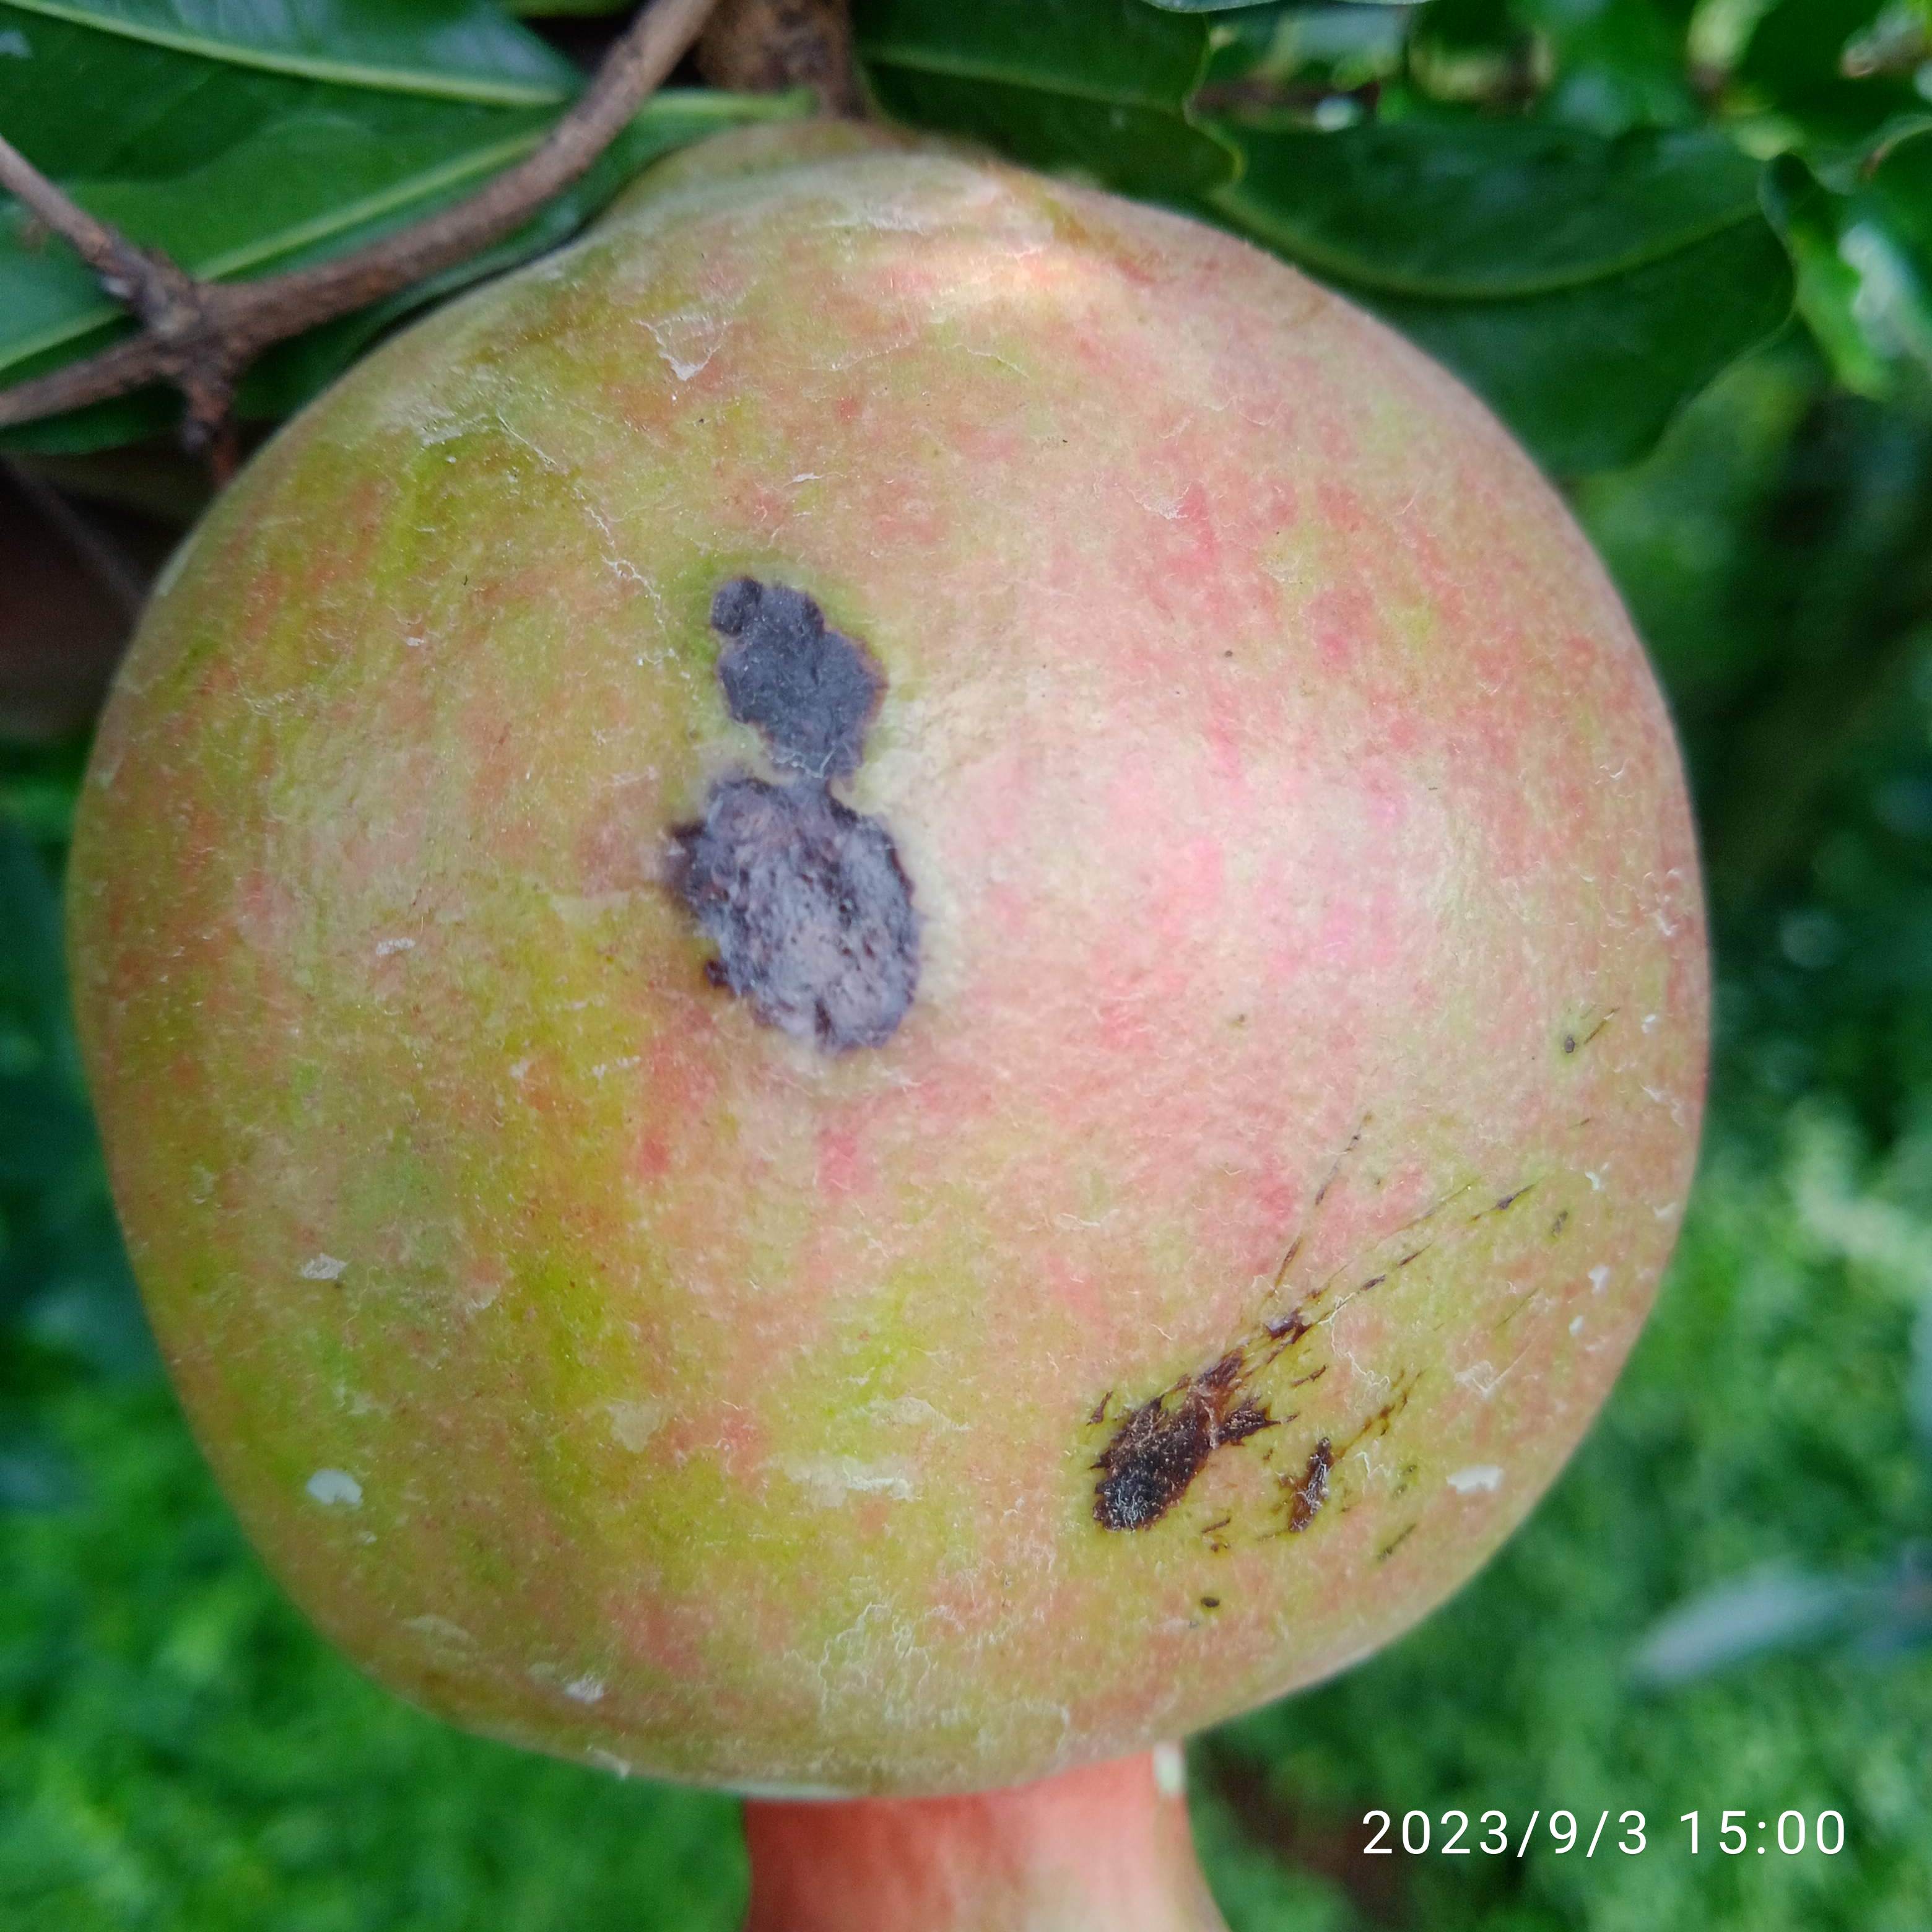
Label: Anthracnose